The Emperor of Capri

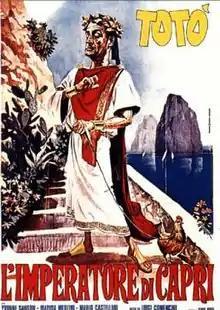
Theatrical release poster

The Emperor of Capri (Italian: L'imperatore di Capri) is a 1949 Italian comedy film directed by Luigi Comencini and starring Totò, Yvonne Sanson and Marisa Merlini.